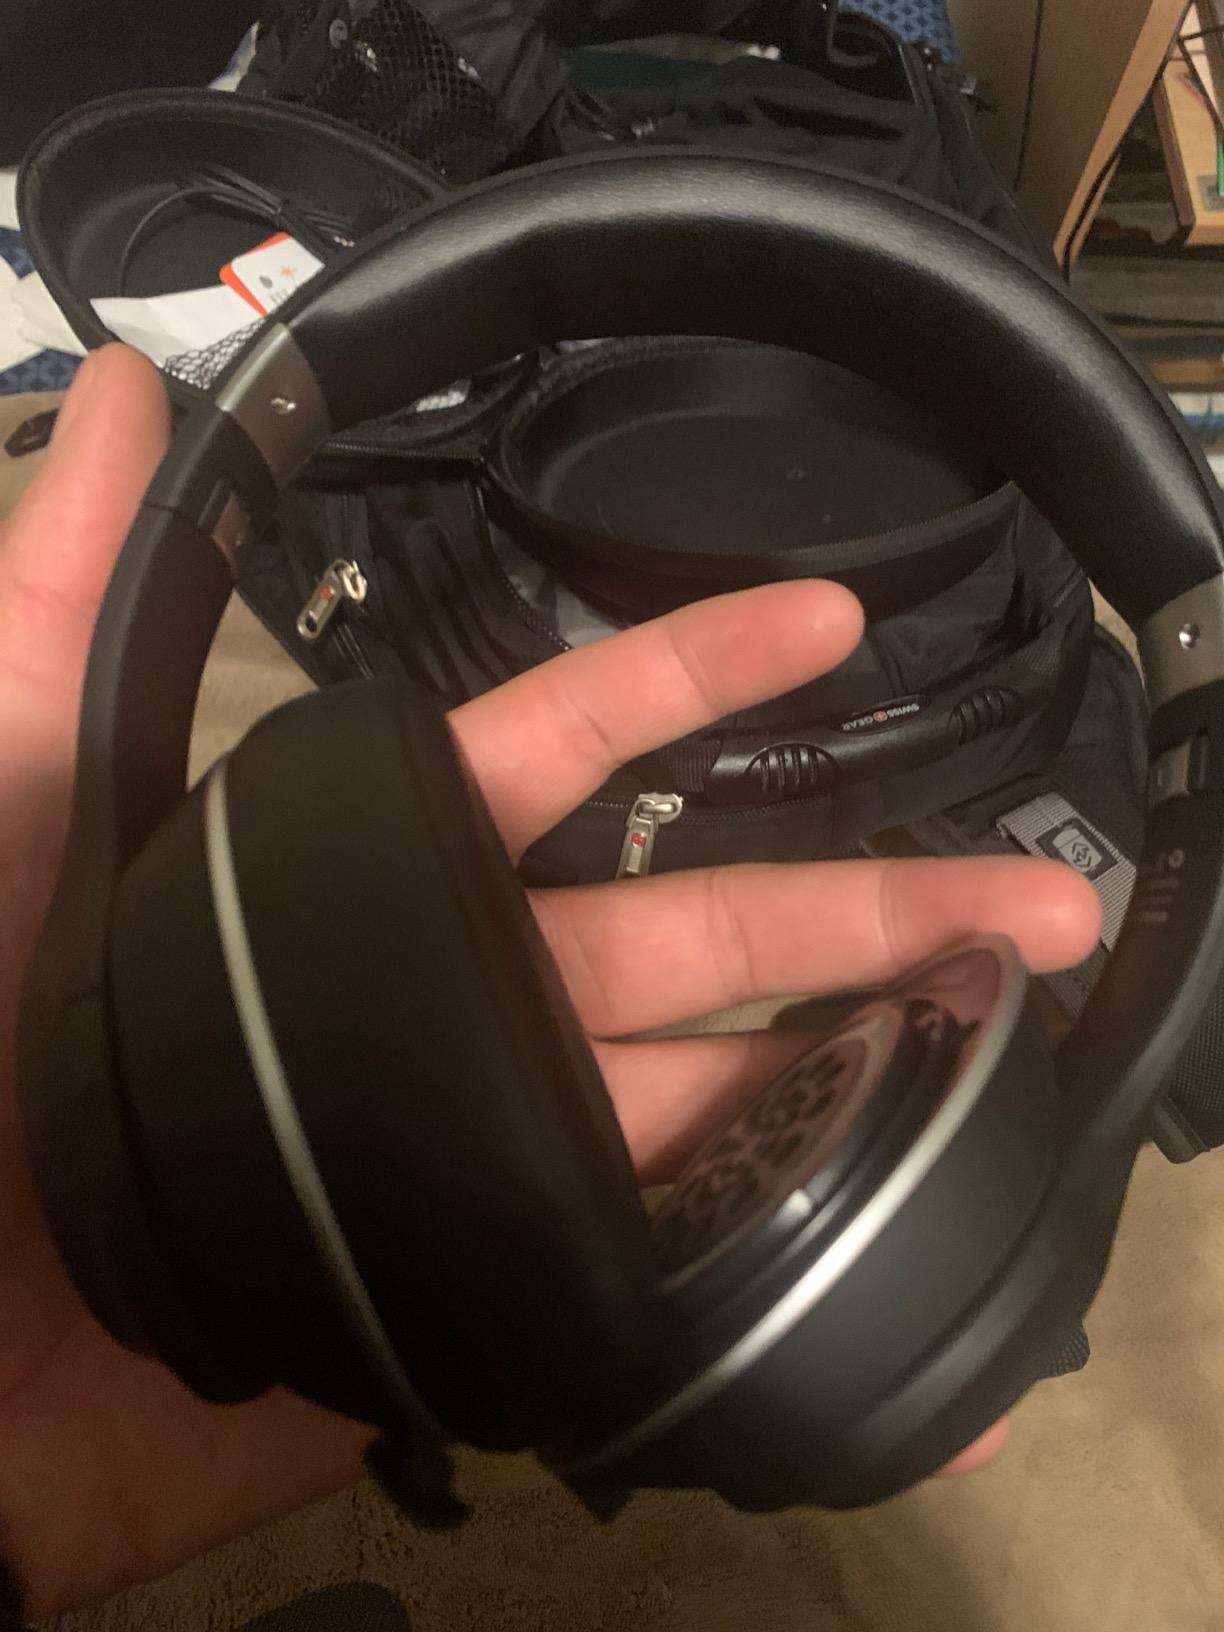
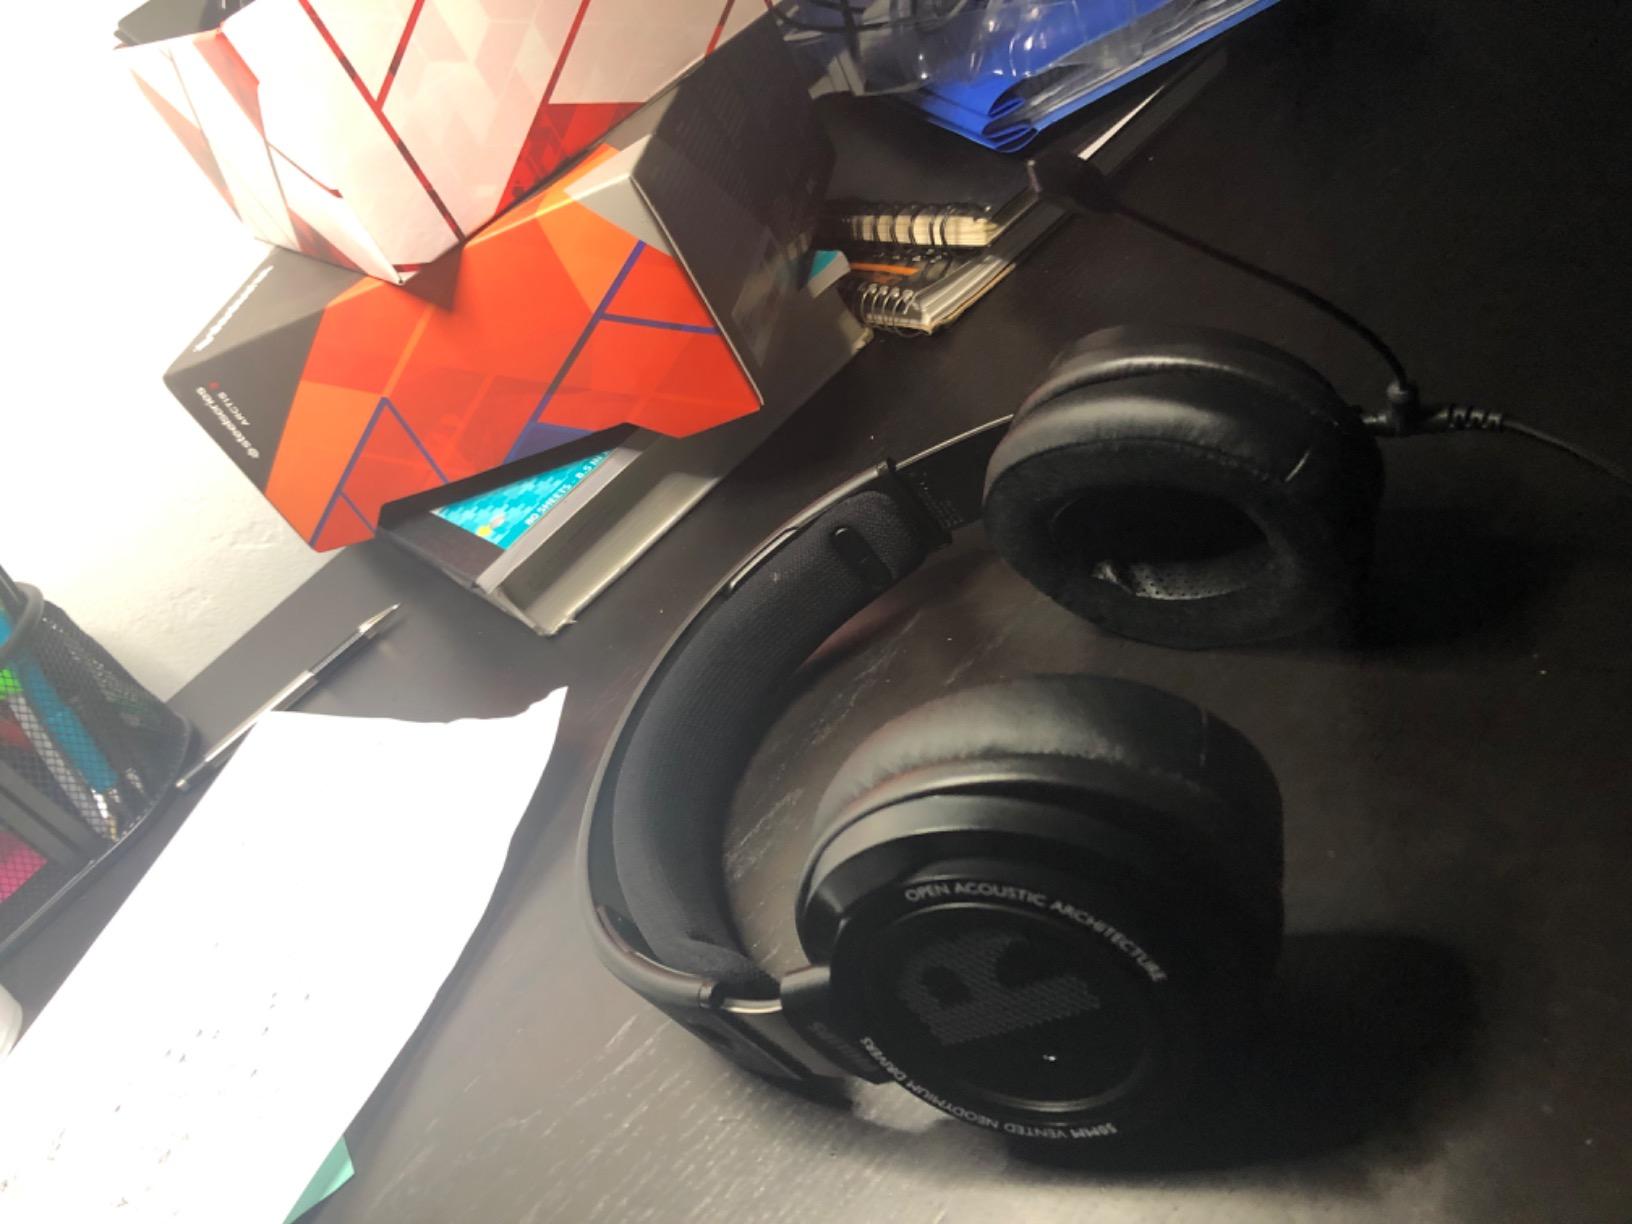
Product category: headphones
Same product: no